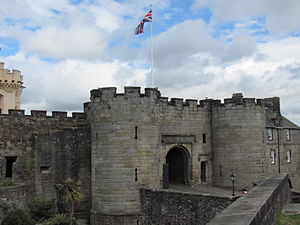
Stirling Castle / Interiør / Forework
The Forework, indgangen til Stirling Castle.
Stirling Castle er et slot, der ligger Stirling, Skotland. Det er et af de vigtigste slotte i Skotland både historisk og arkitektonisk. Det stammer fra middelalderen og ligger på toppen af Castle Hill, en vulkansk klippe, der er en del af den geologiske formation Stirling Sill. Det er omgivet af tre stejle klippesider, som giver den et stærkt forsvar. Den strategiske placering betød, at slottet beherskede den sydligste flodovergang af Forth. Det var en vigtig fæstning allerede fra opførslen. De fleste bygninger på borgen stammer fra 1400- og 1500-tallet. Få bygninger fra 1300-tallet er bevaret, mens de ydre forsvarsværker mod byen er fra begyndelsen af 1700-tallet. Adskillige af de skotske konger og dronninger er kronet på Stirling. Også Maria Stuart i 1542. Der har været mindst otte belejringer af Stirling Castle de fleste under de skotske uafhængighedskrige. Sidst i 1746 da Bonnie Prince Charlie uden held forsøgte at overtage borgen. Stirling Castle er et Scheduled Ancient Monument og er nu en stor turistattraktion, der bliver drevet af Historic Scotland.